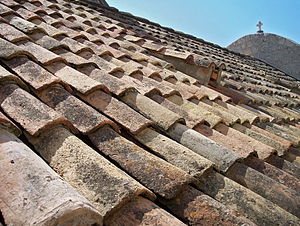
Tegl
Eksempel på tegl brugt som tagsten
Tegl er et materiale, der fremkommer ved brænding af ler i en speciel ovn. Farven vil være gul, rød eller brun, men det er i dag muligt at indfarve produktet. En anden mulighed er at glasere tegl. Tegl anvendes primært til mursten og tagsten.